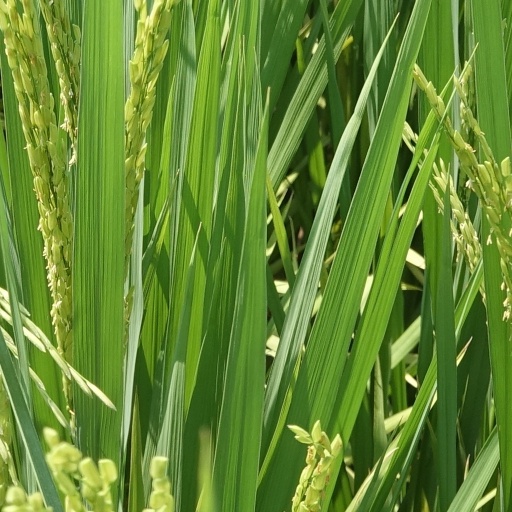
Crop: rice